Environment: real
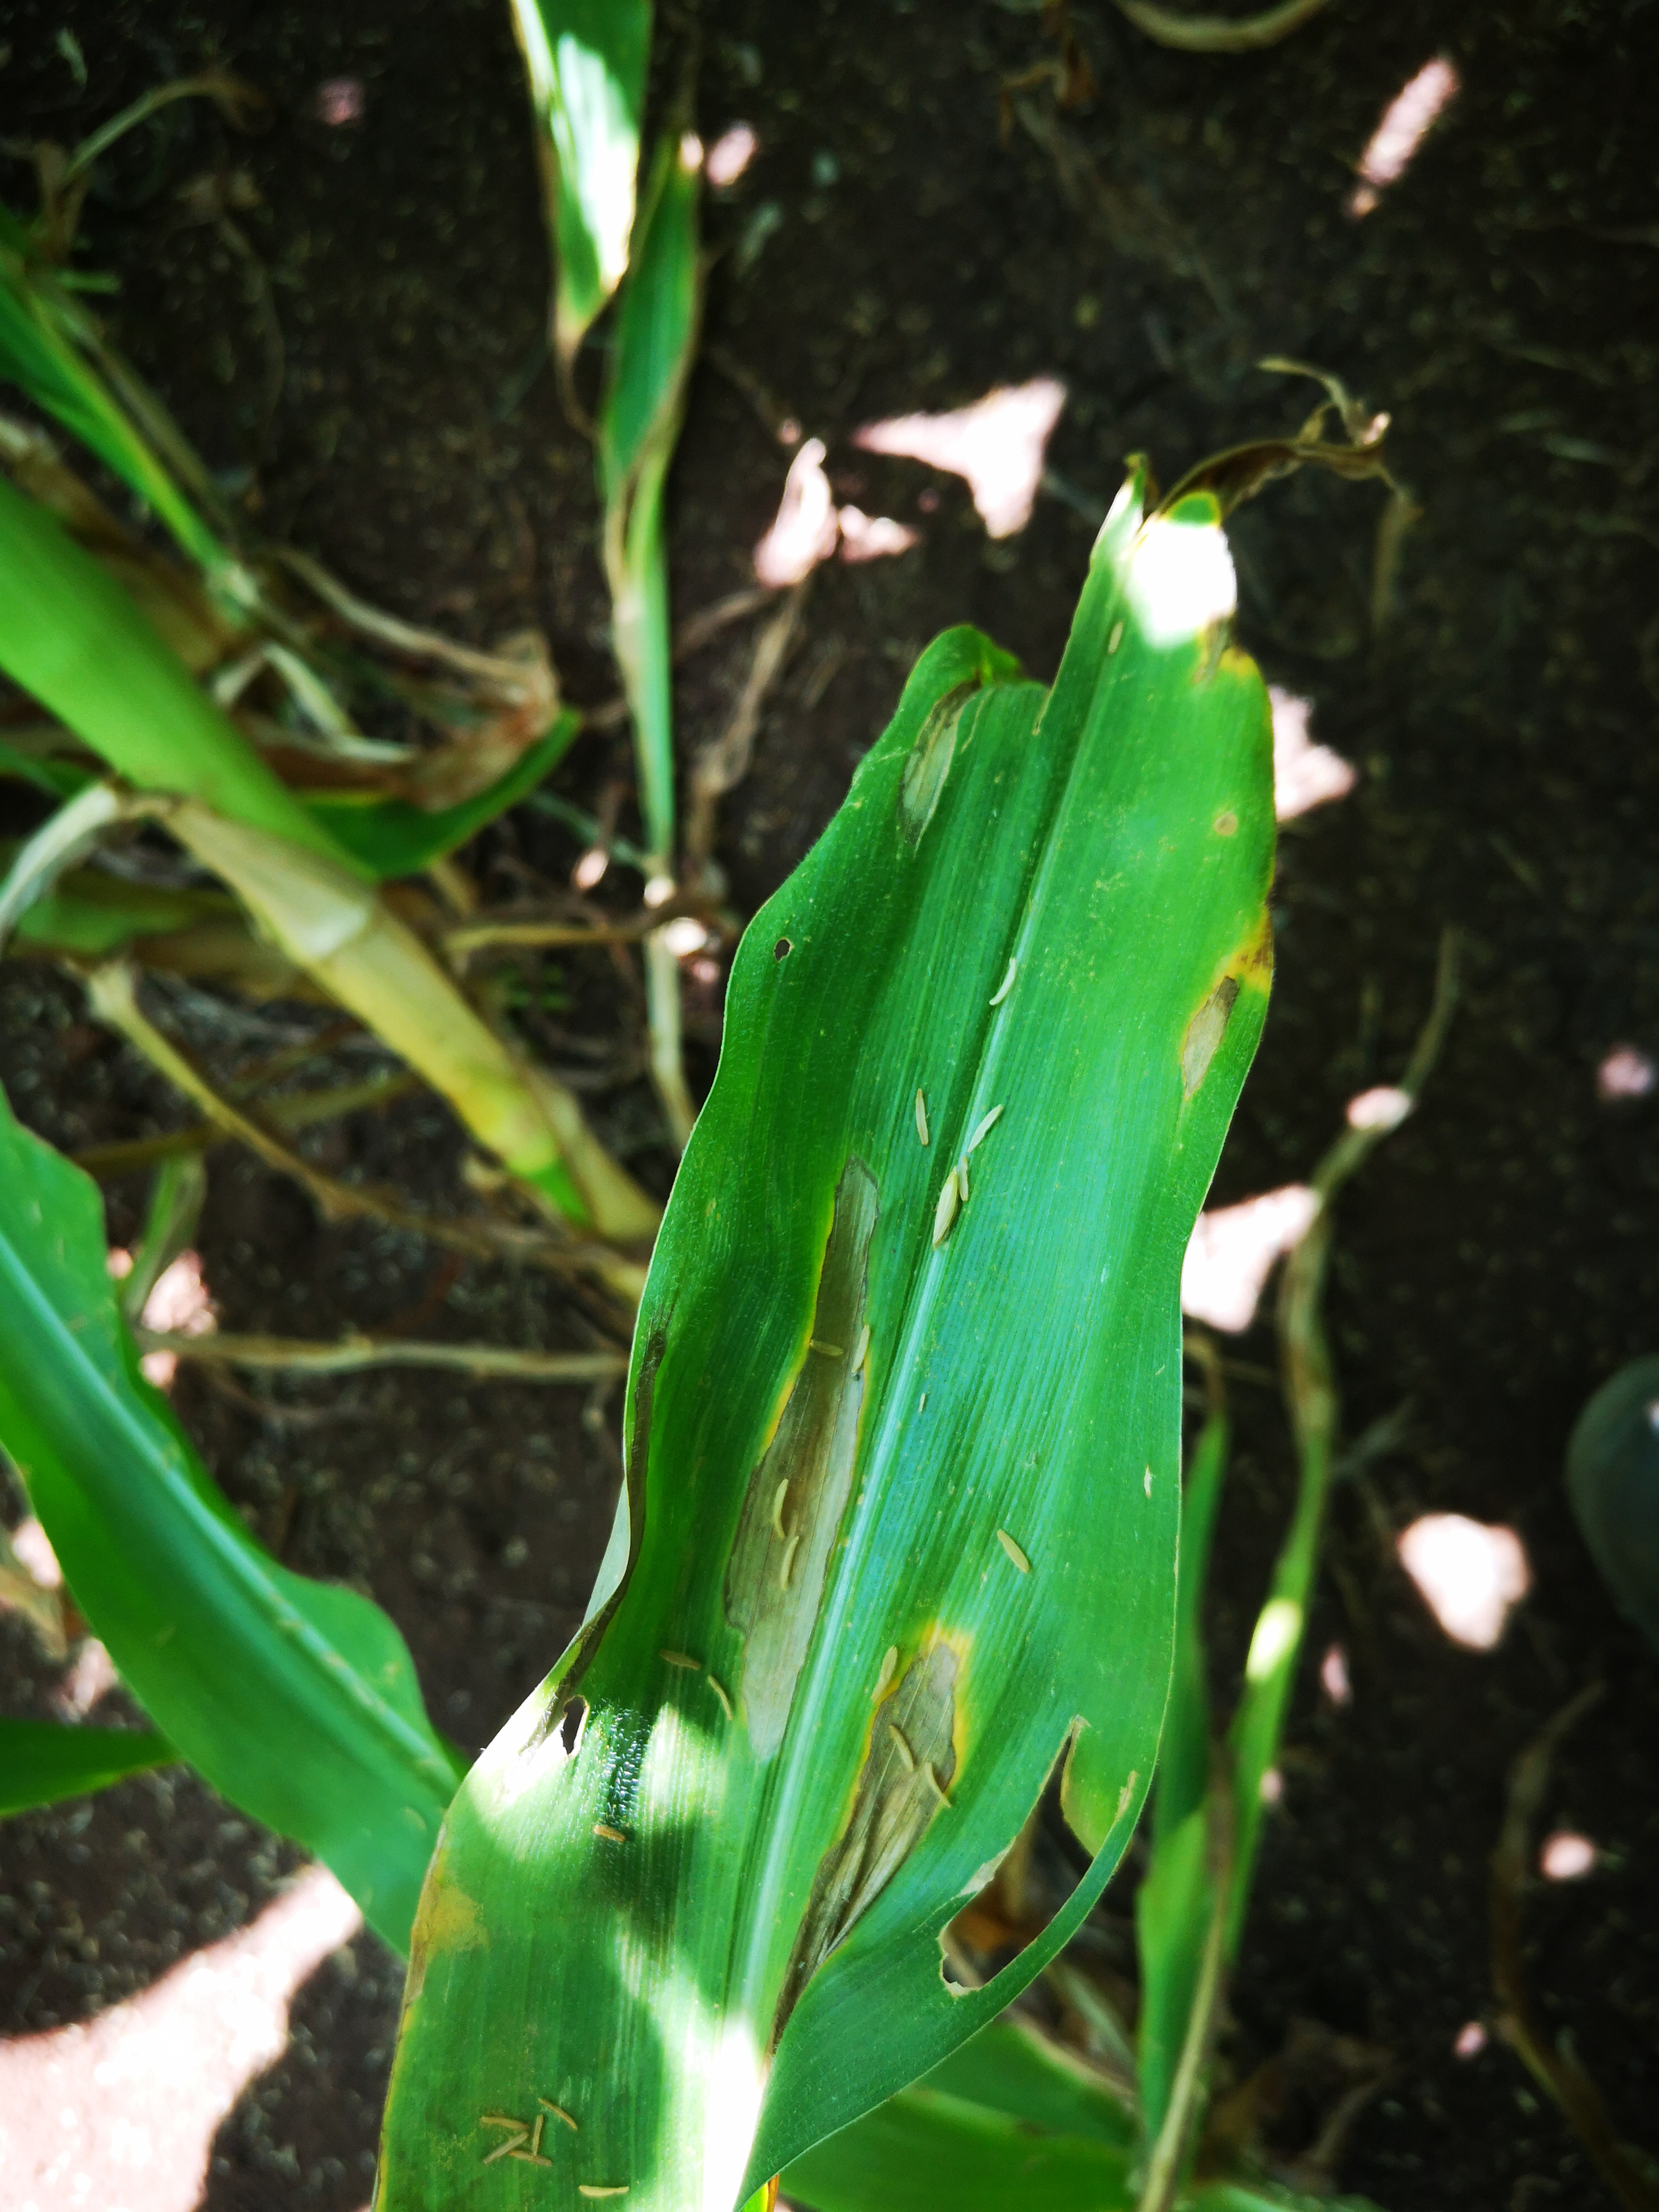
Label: northern_corn_leaf_blight